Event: Nepal Earthquake
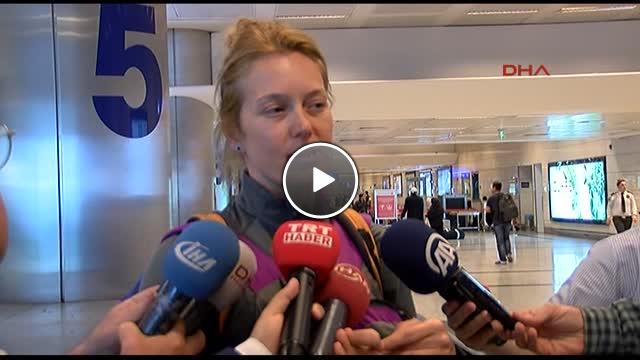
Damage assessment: no_damage